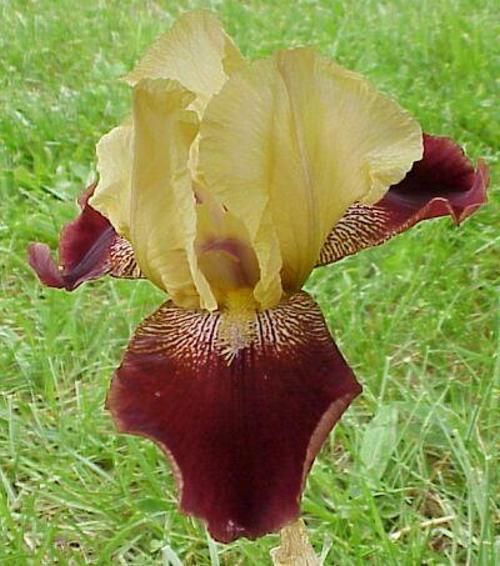
Label: bearded iris